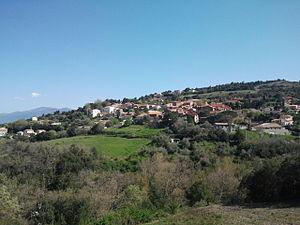
Vue générale de Llauro
Llauro est une commune française située dans le département des Pyrénées-Orientales, en région Occitanie.